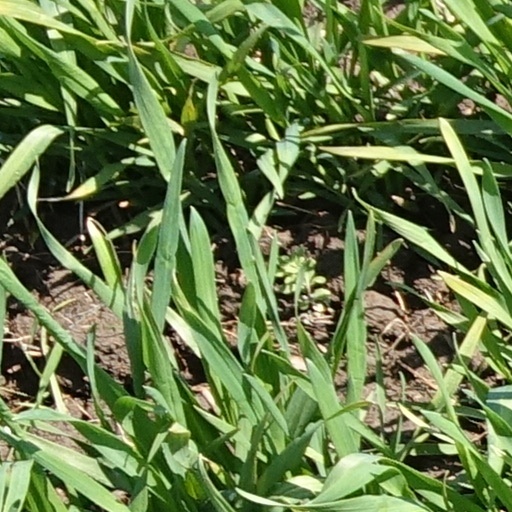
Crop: wheat